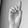
ASL letter: D